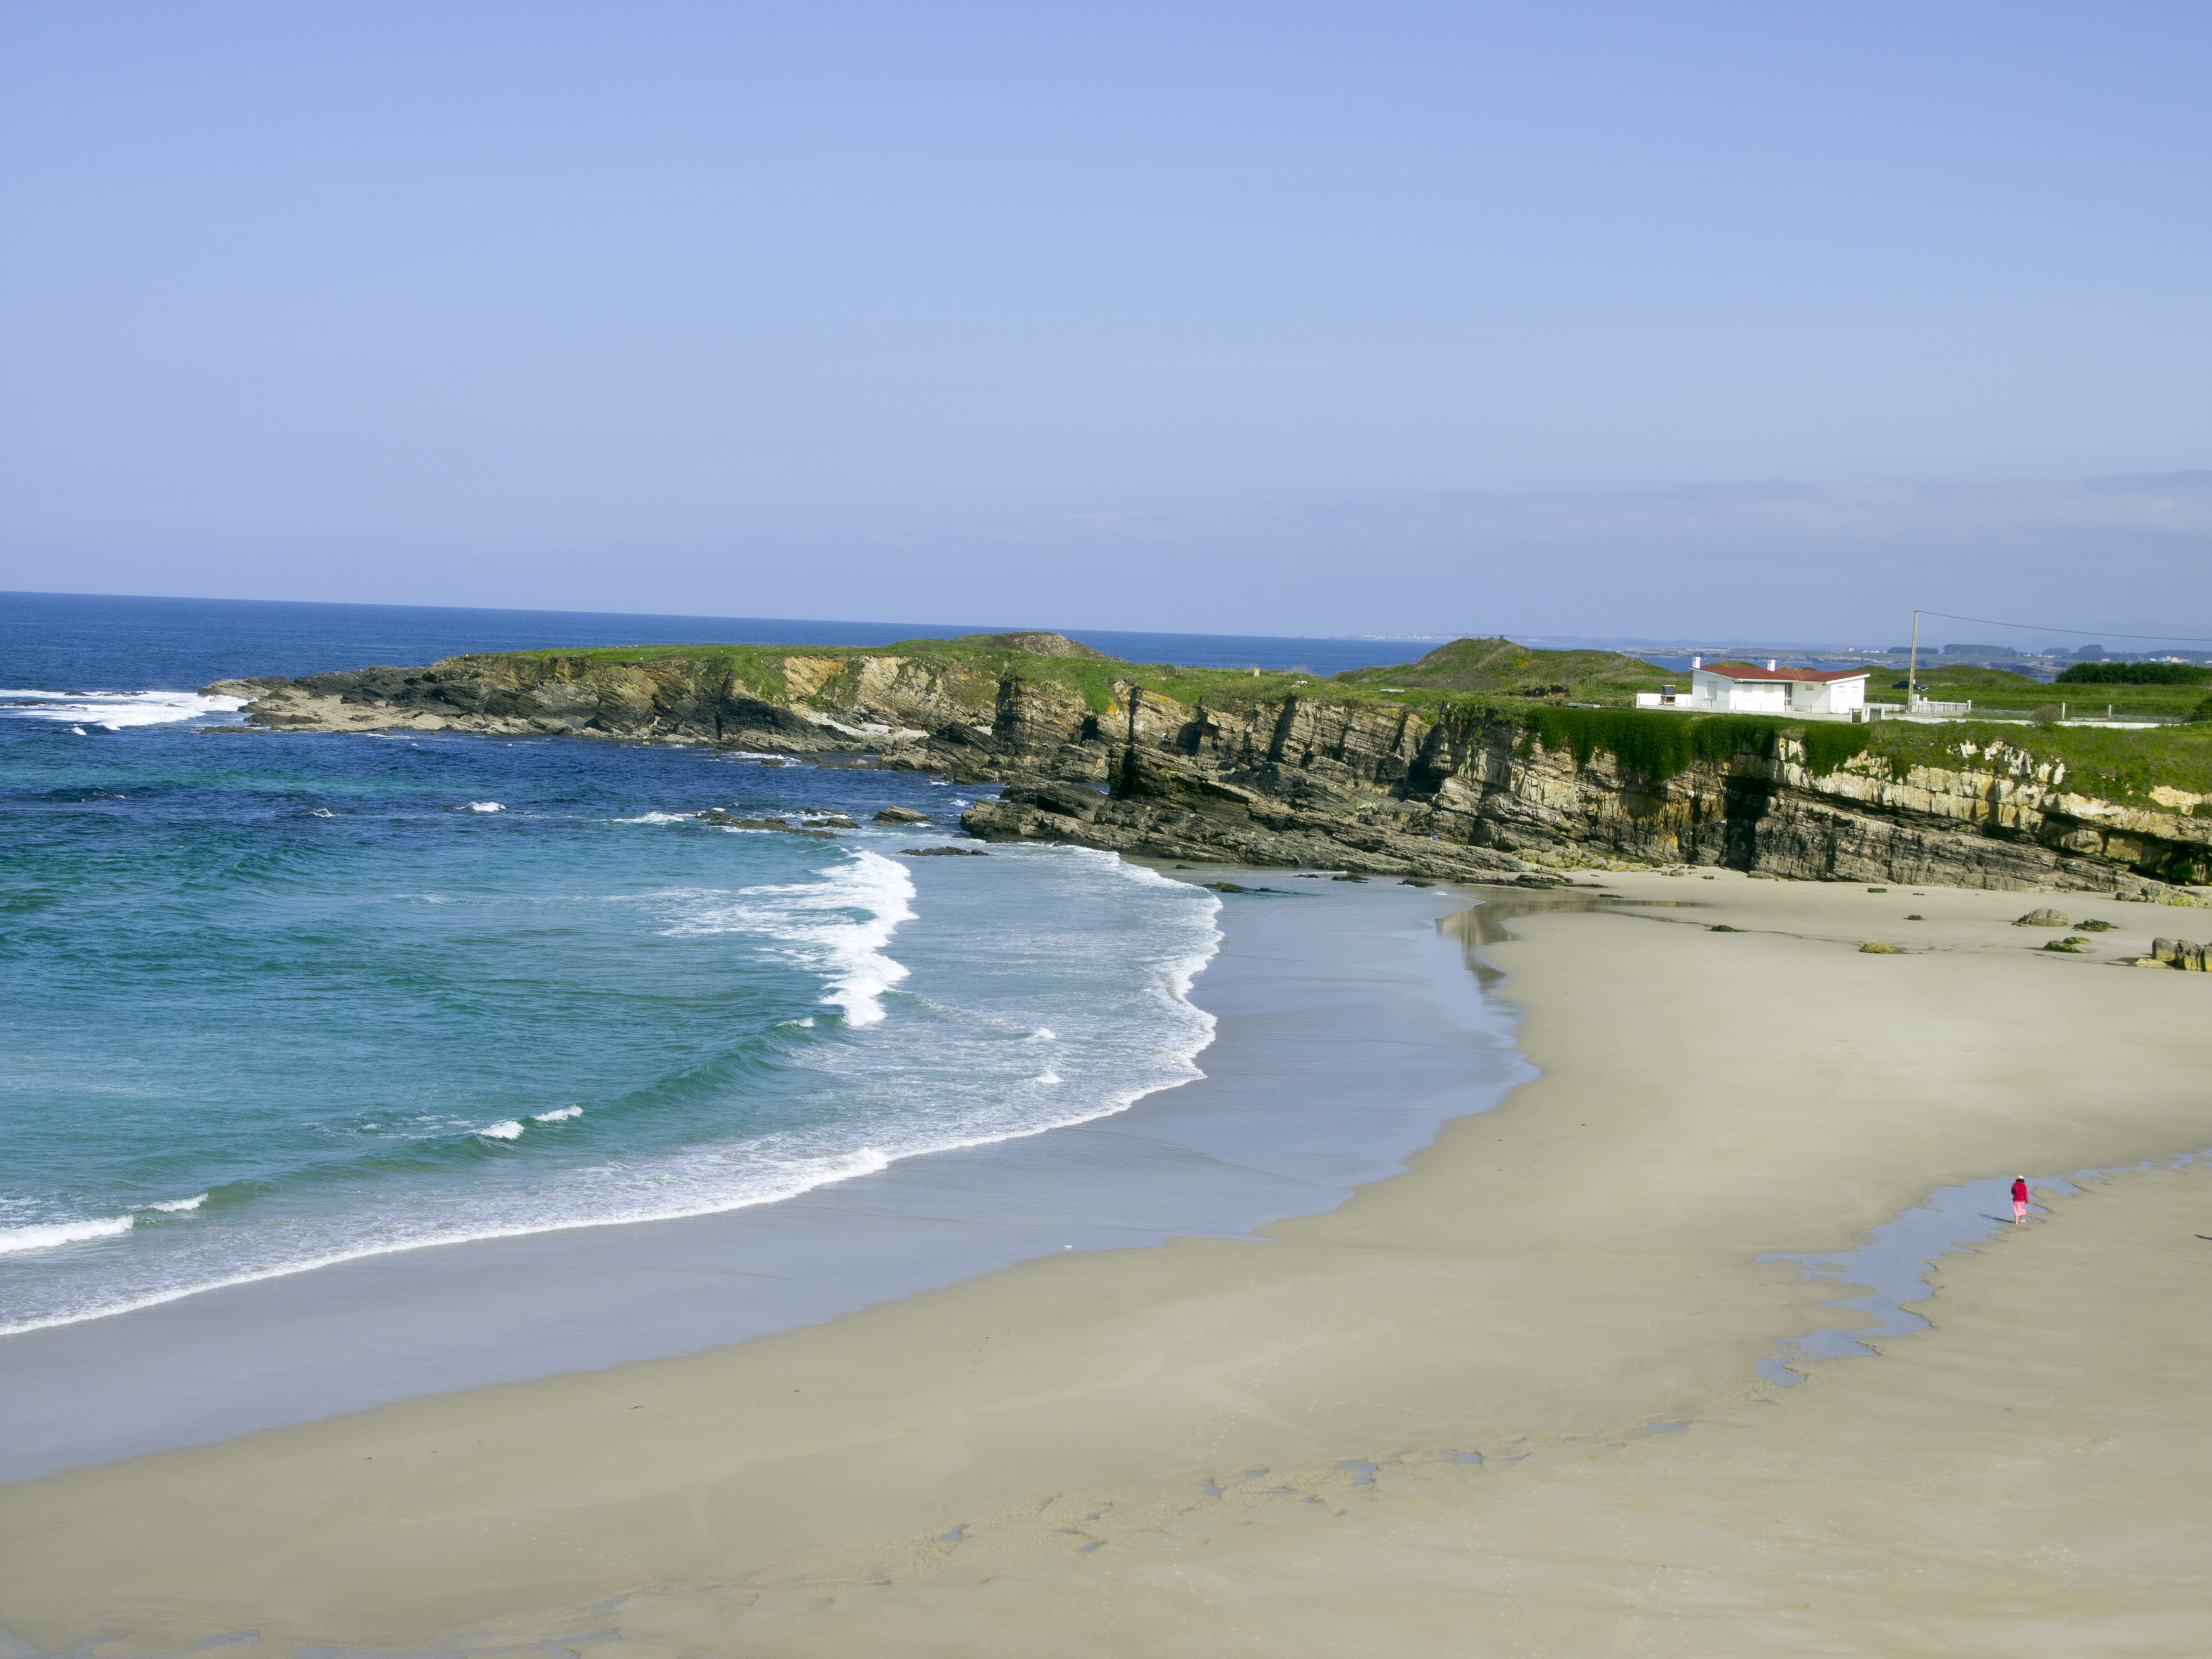
beach, sea, coast, sand, ocean, shore, wave, vacation, cove, bay, terrain, body of water, habitat, cape, wind wave, as past barreiros